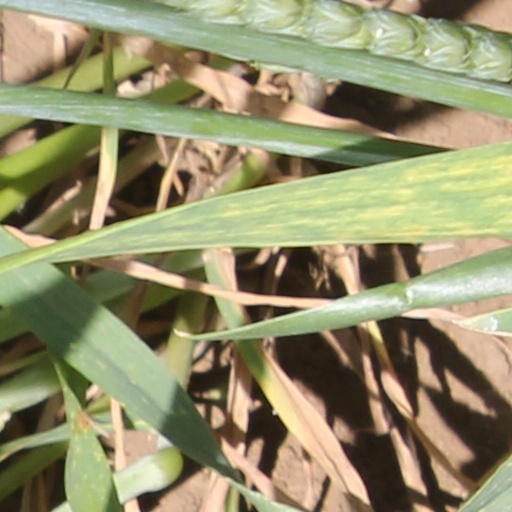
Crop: wheat